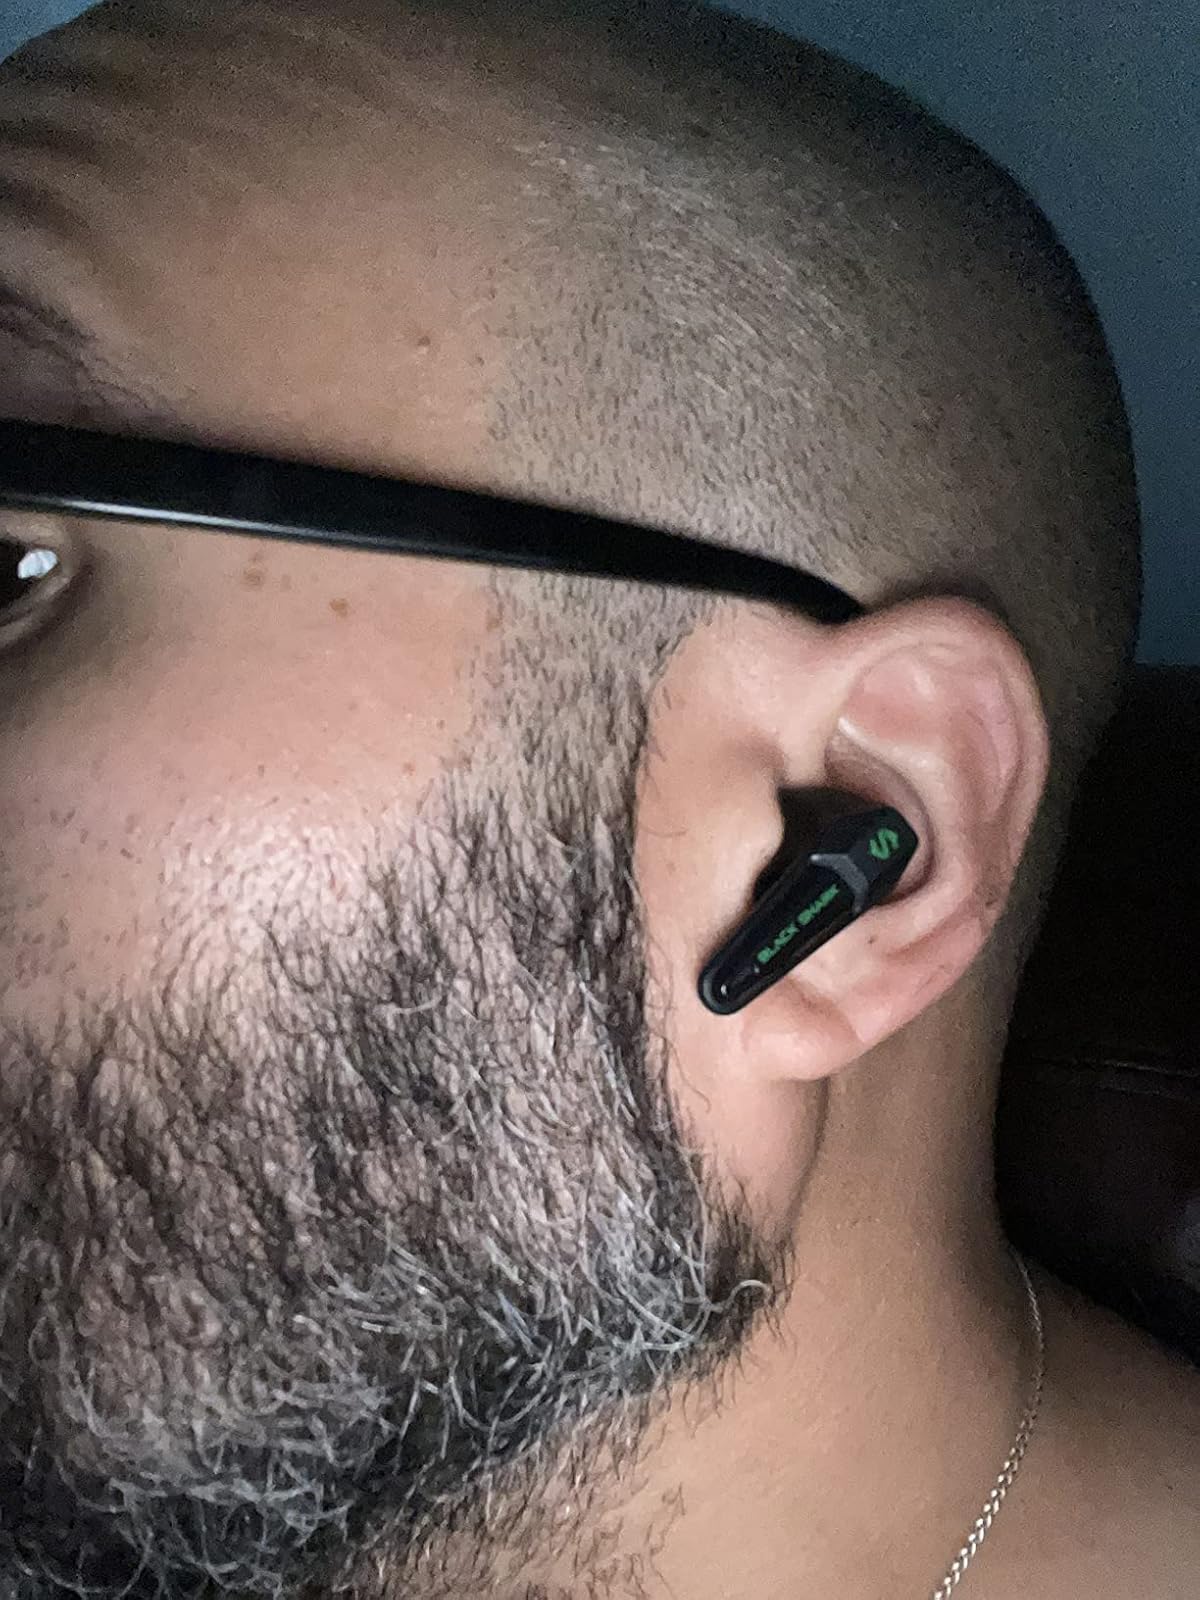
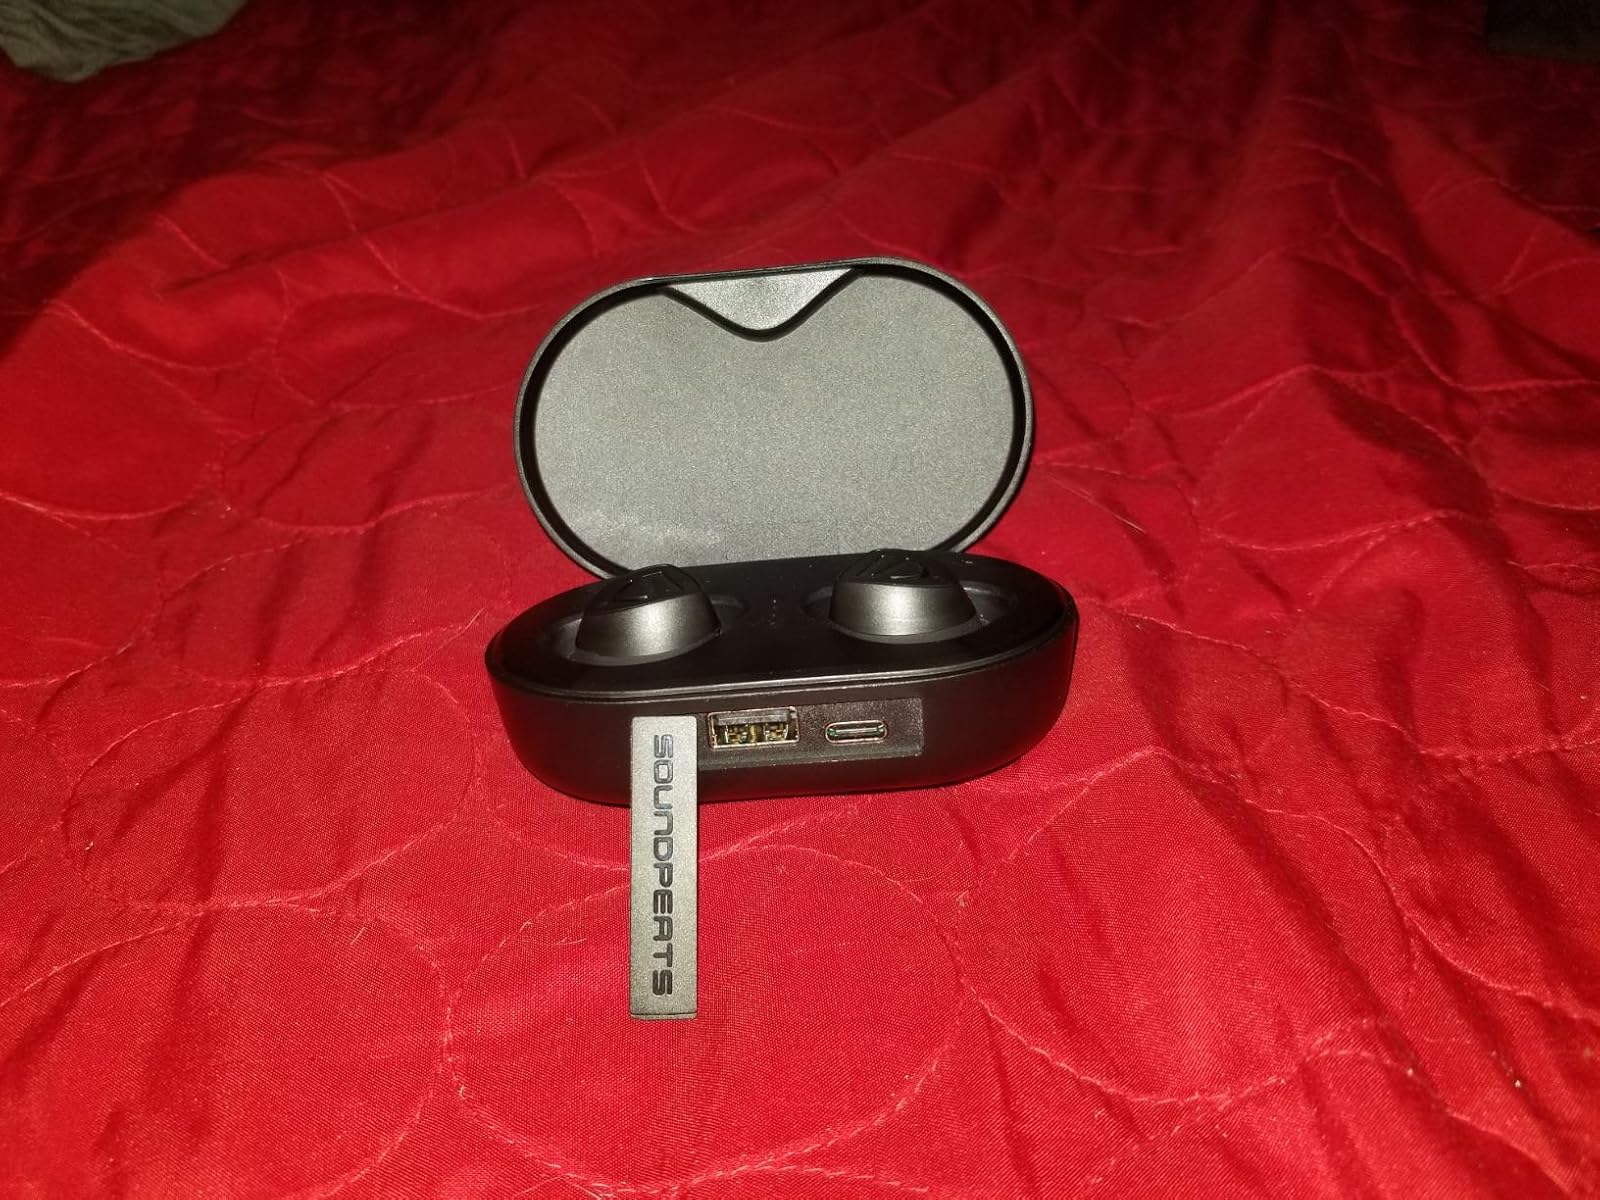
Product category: earbuds
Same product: no